Bob the Railway Dog

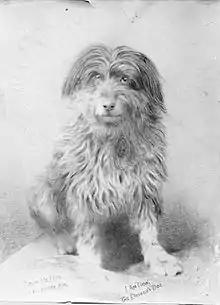

Bob the Railway Dog (also known as "Terowie Bob") is part of South Australian Railways folklore. He travelled the South Australian Railways system in the latter part of the 19th century, and was known widely to railwaymen of the day; he is part of the folklore in the area, and has been commemorated over the years.